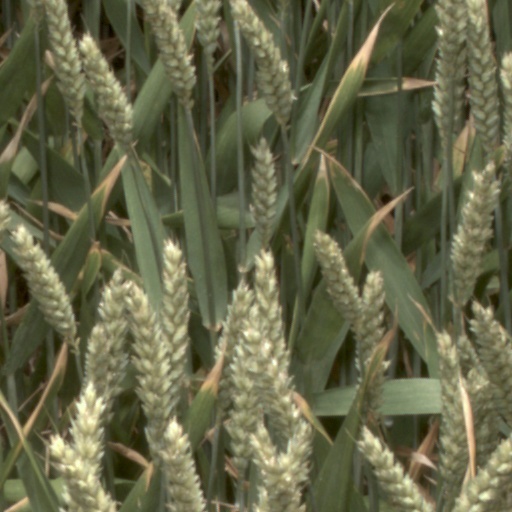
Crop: wheat